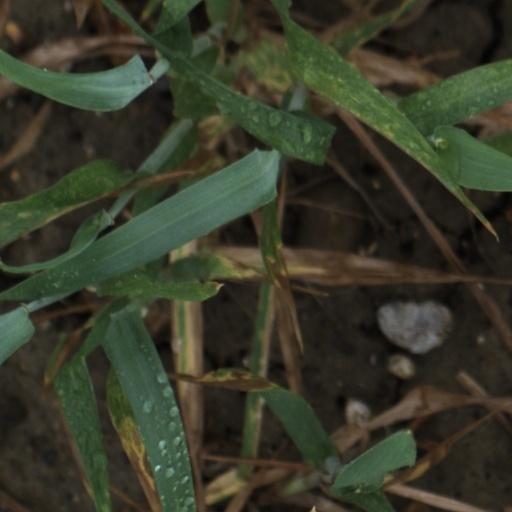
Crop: wheat